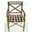
Label: chair